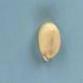
Maize quality: Good